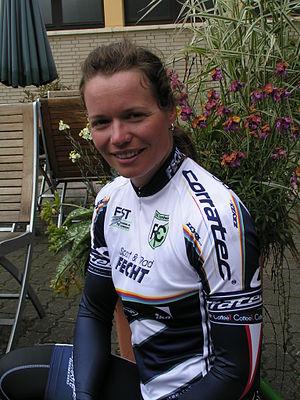
Verena Jooß, née le 9 janvier 1979 à Karlsruhe, est une coureuse cycliste allemande. Elle a été médaillée de bronze de la poursuite par équipes aux championnats du monde de 2008 à Manchester et championne d'Allemagne de poursuite en 2004, 2005 et 2007.